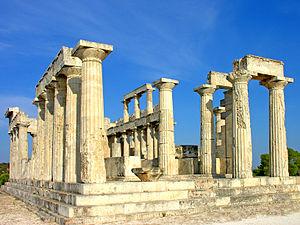
Égine est une île grecque du golfe Saronique, au sud-ouest d'Athènes. Ses habitants sont les Éginètes.